Partition of Bosnia and Herzegovina

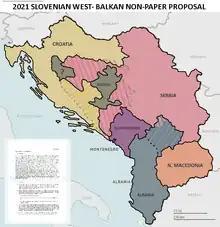
Map of the Western Balkans according to the first non-paper:

Other proposed redrawn borders map of the Western Balkans: